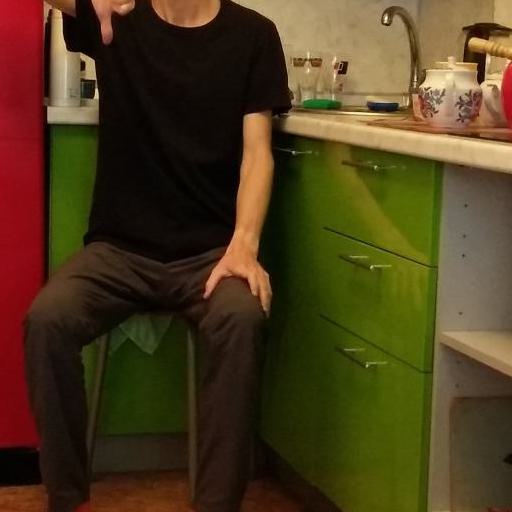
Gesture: no_gesture